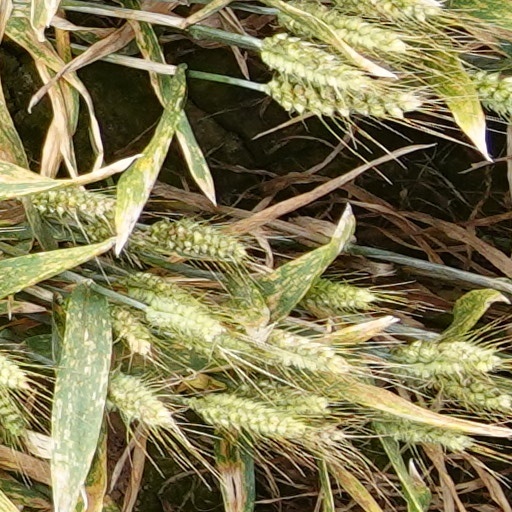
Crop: wheat